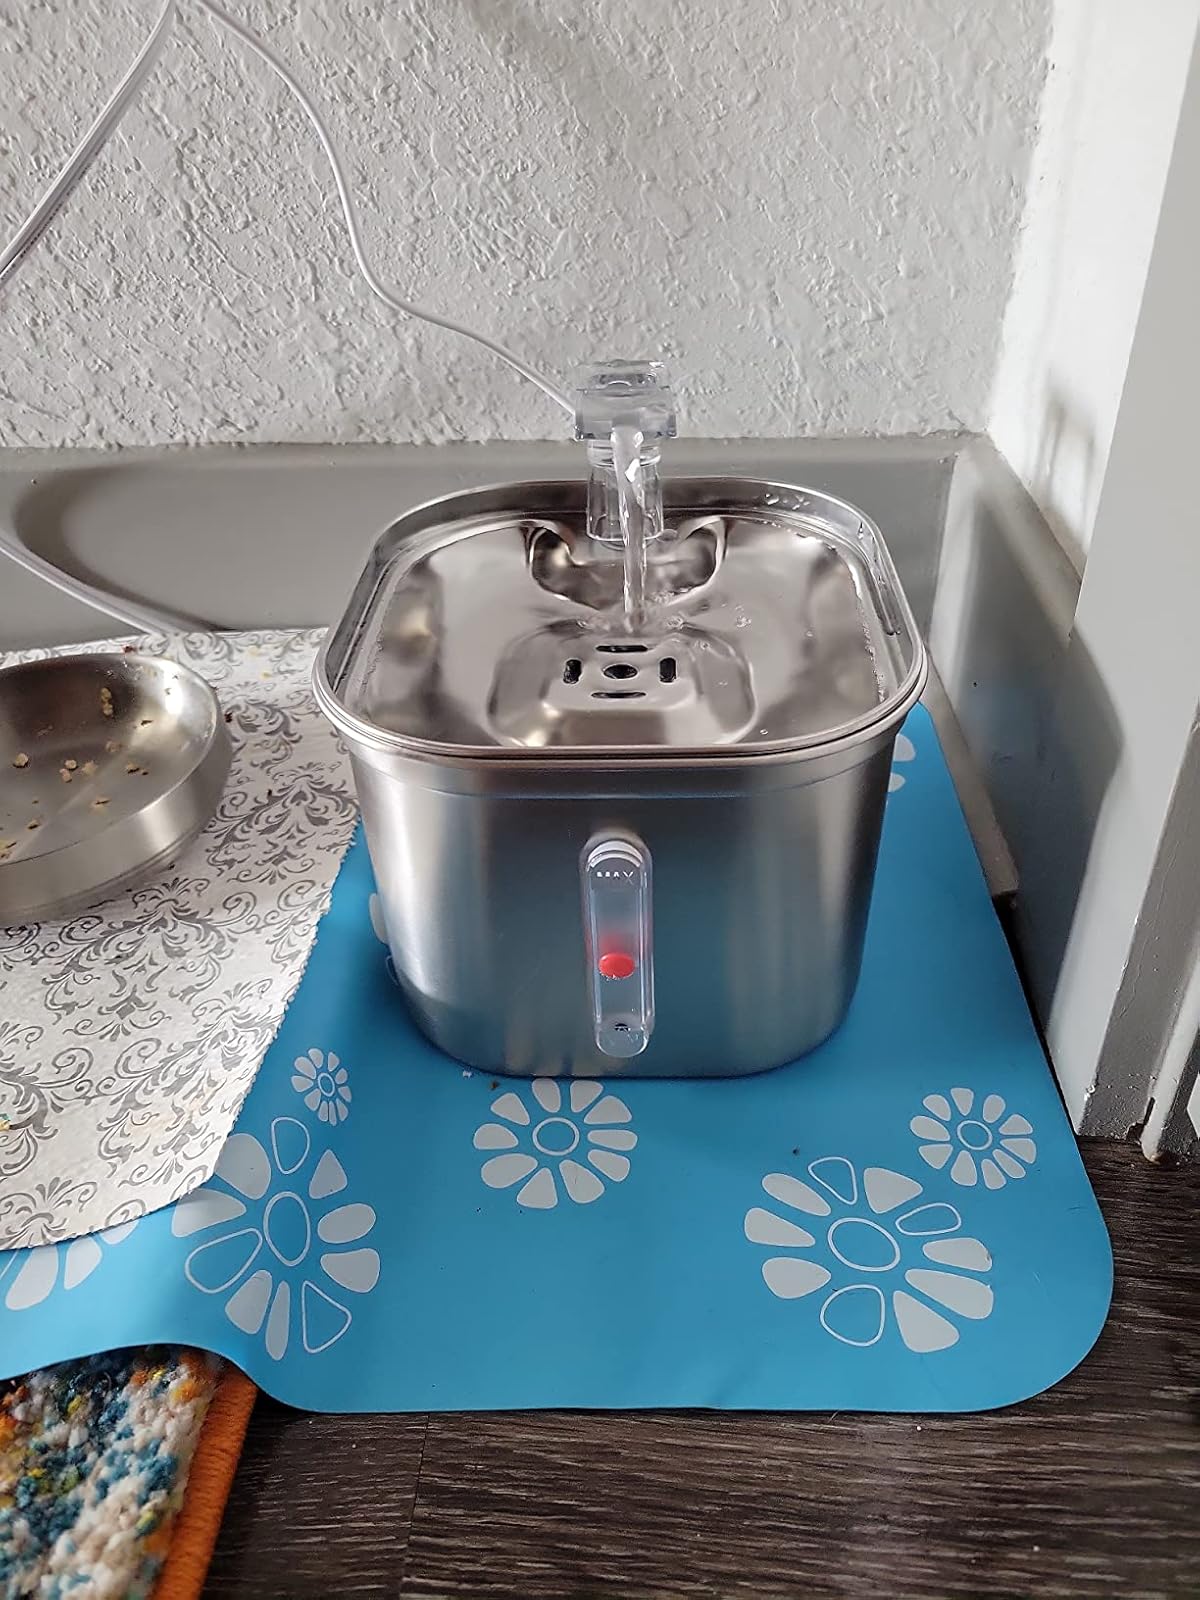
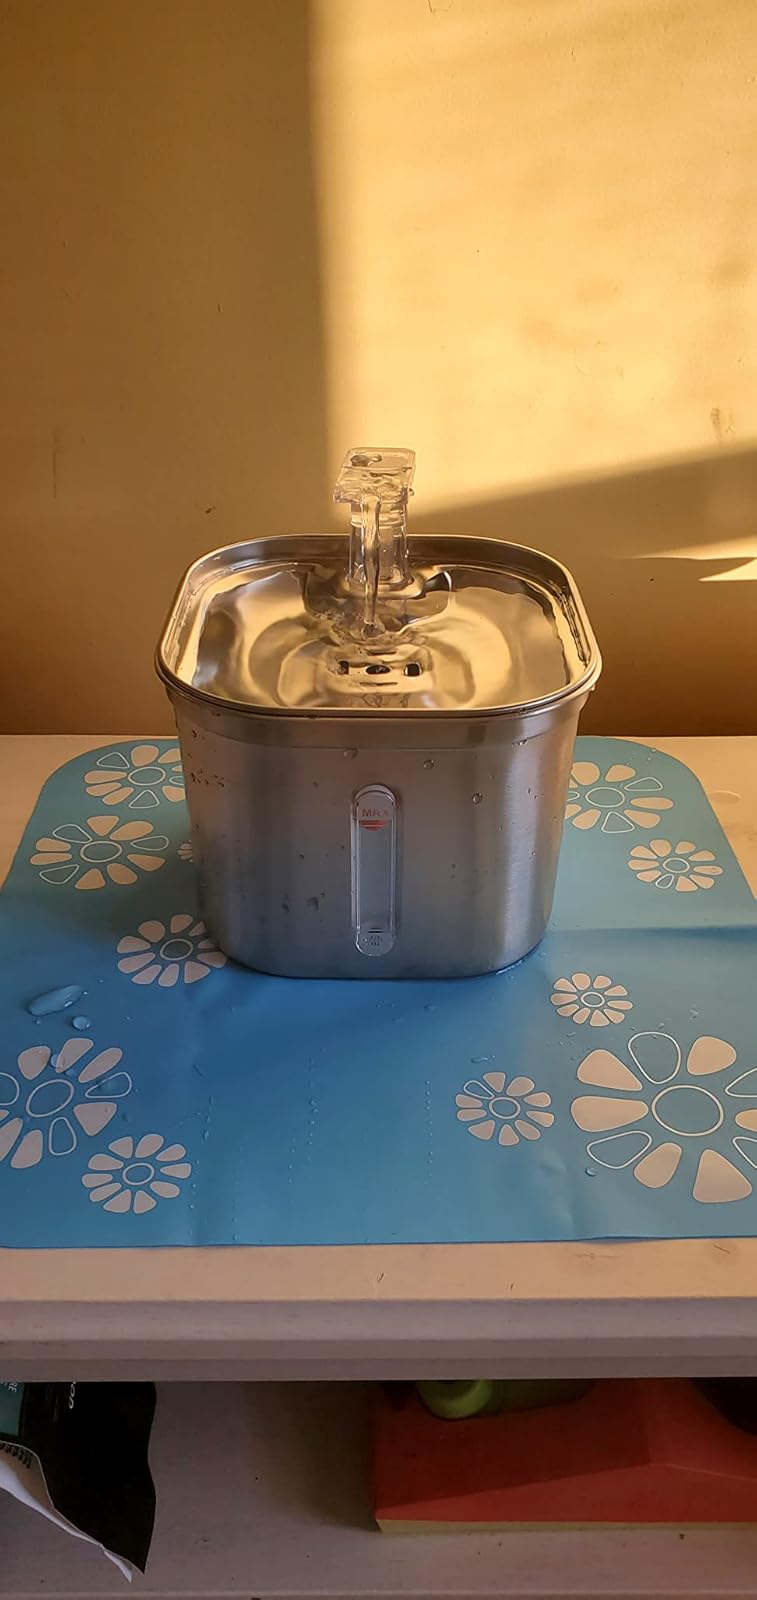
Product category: items_bowl
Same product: yes